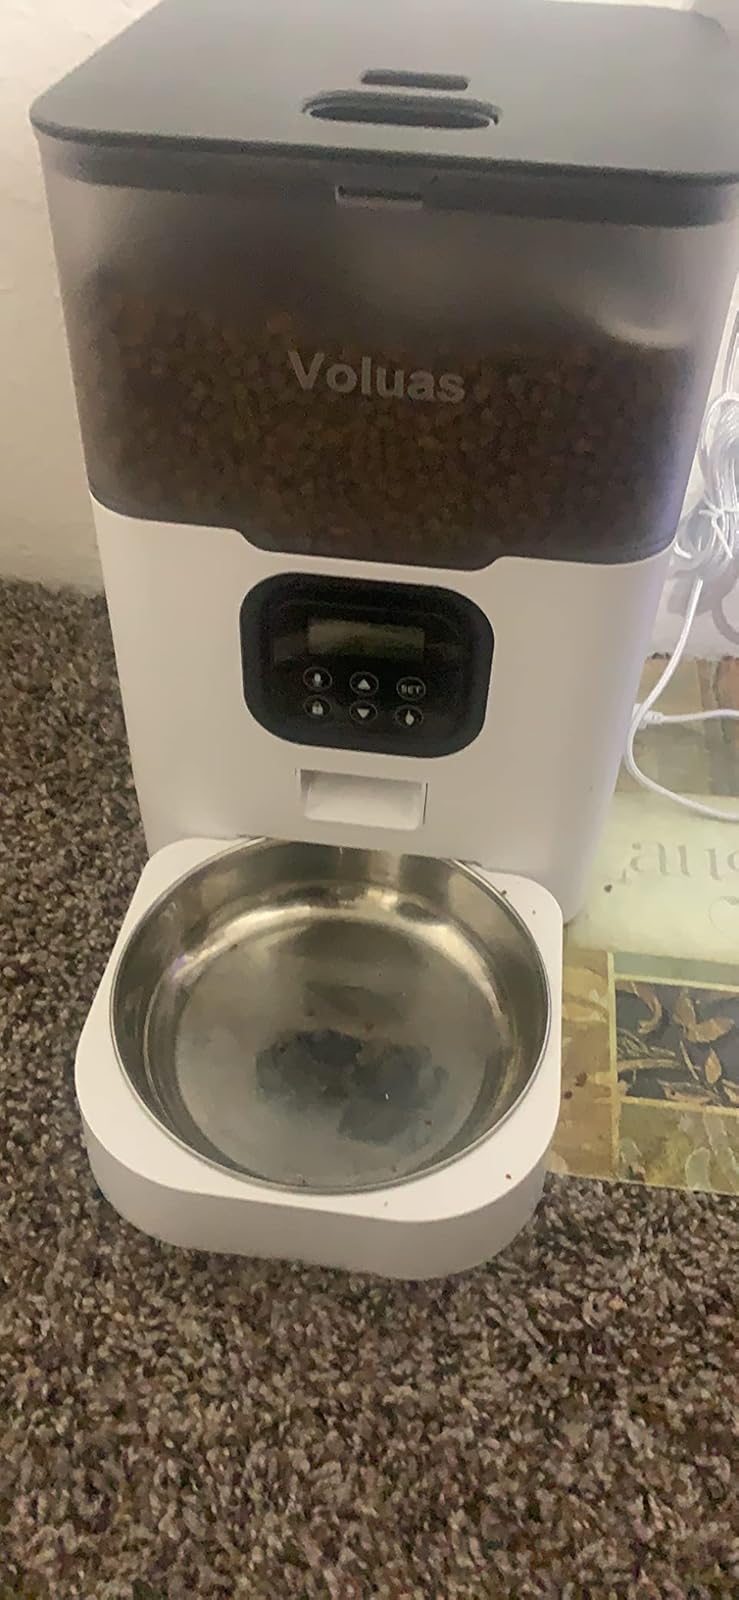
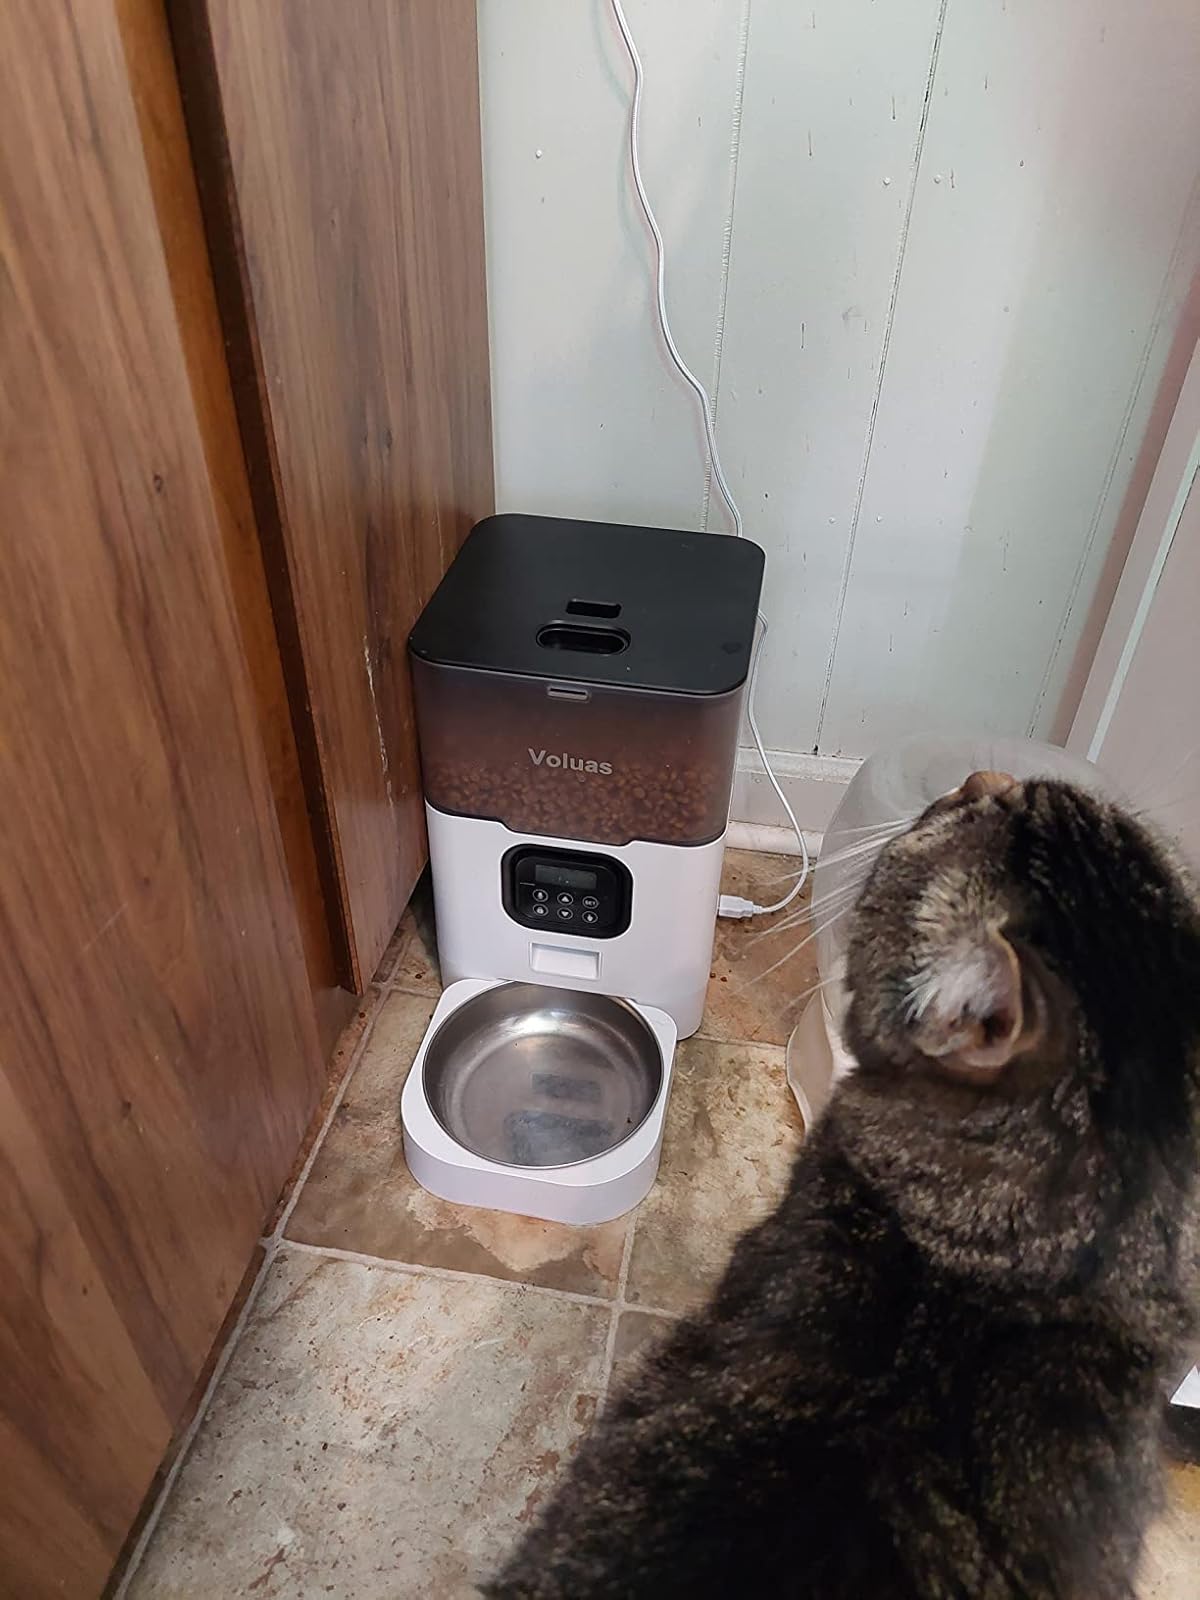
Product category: items_feeder
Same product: yes